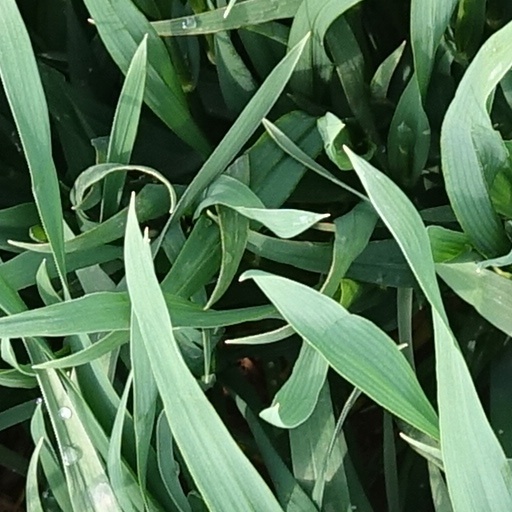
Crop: wheat